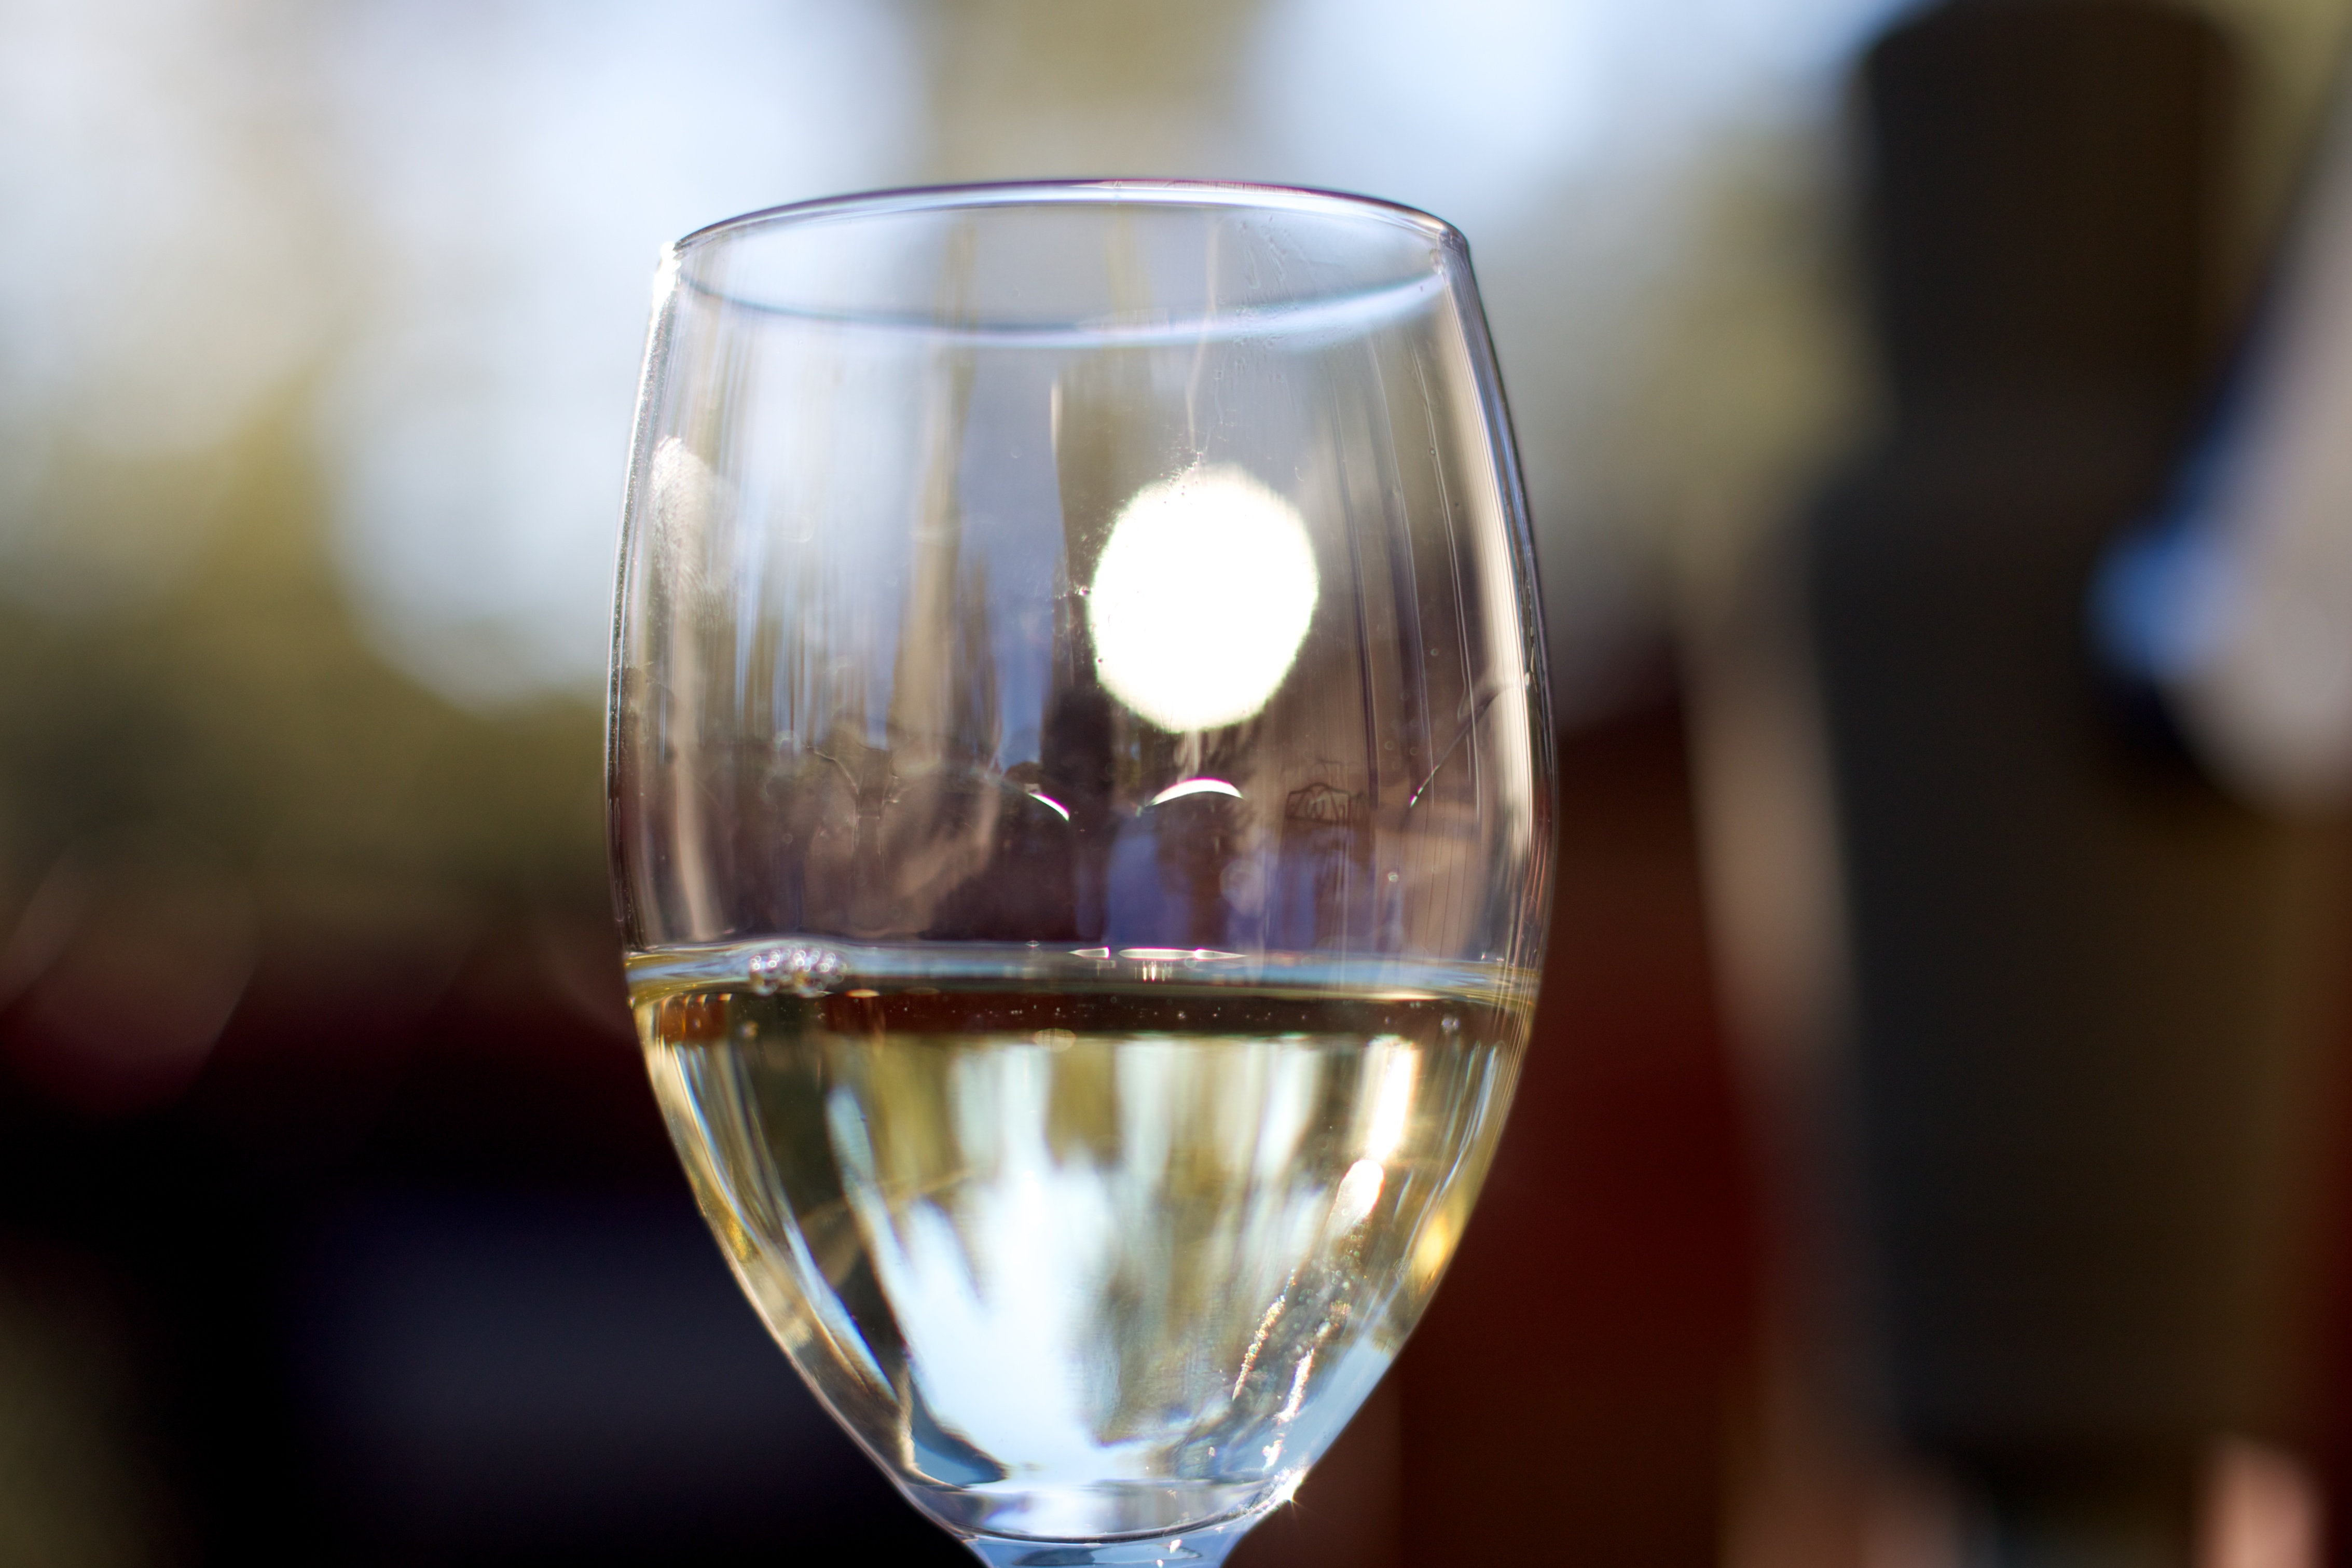
bokeh, wine, glass, drink, lighting, red wine, material, alcohol, wine glass, ghost, champagne, stemware, alcoholic beverage, distilled beverage, drinkware, champagne stemware